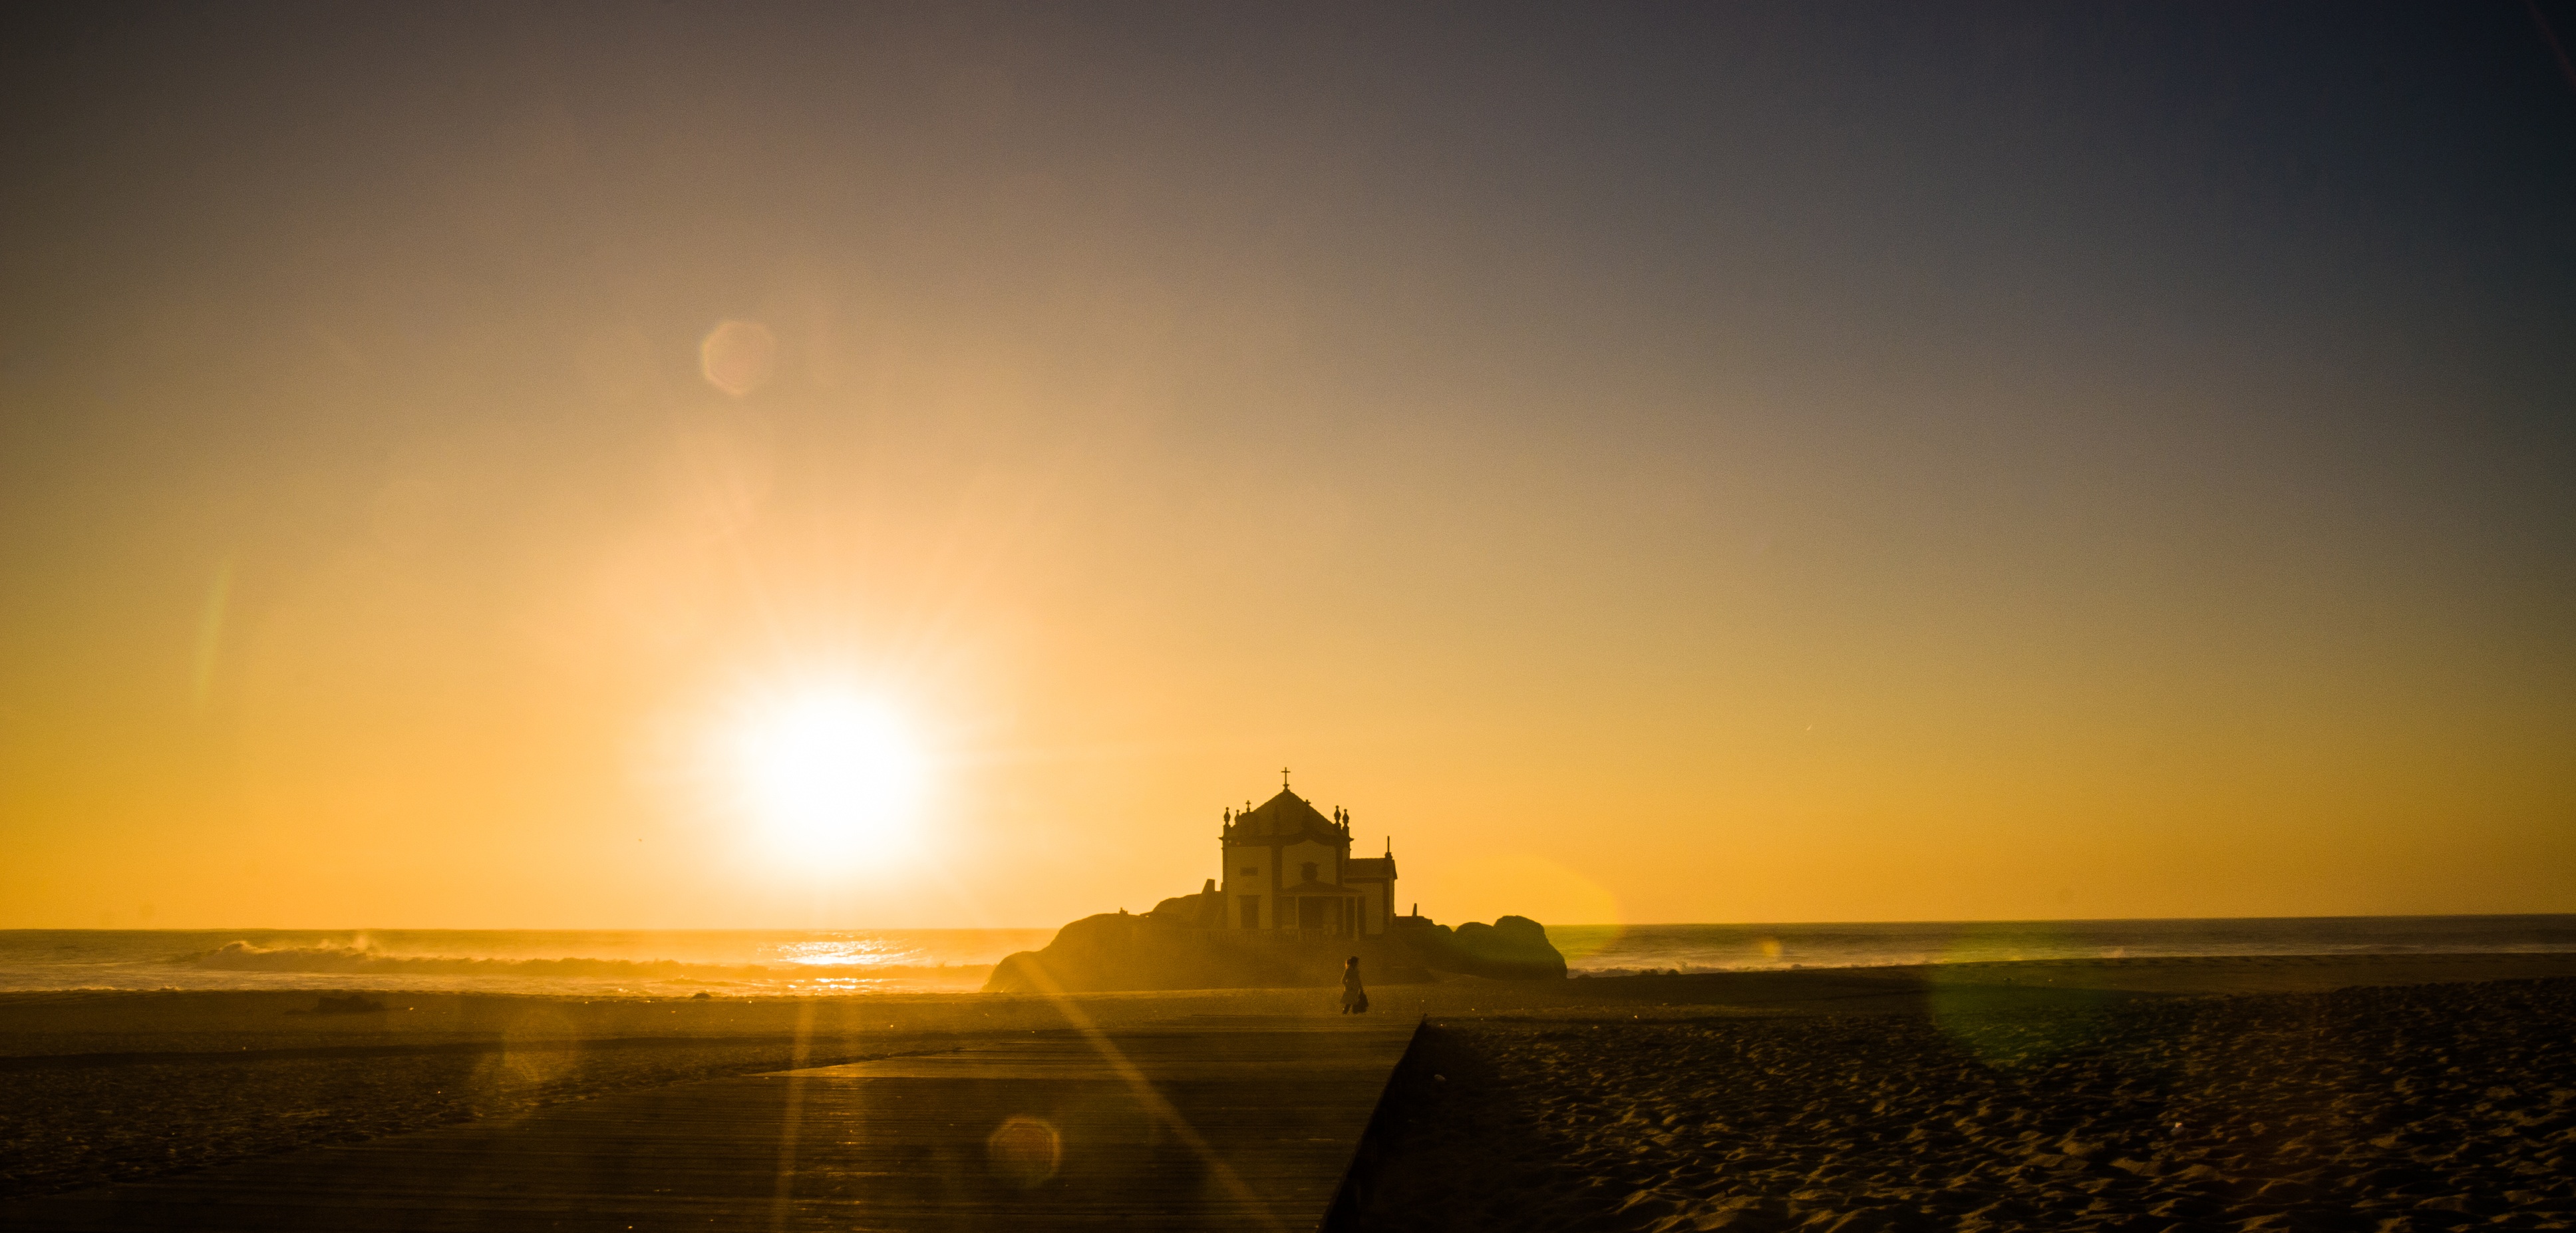
beach, sea, coast, ocean, horizon, light, sun, sunrise, sunset, night, sunlight, morning, wave, dawn, dusk, evening, reflection, church, chapel, afterglow, beira mar, astronomical object, atmospheric phenomenon